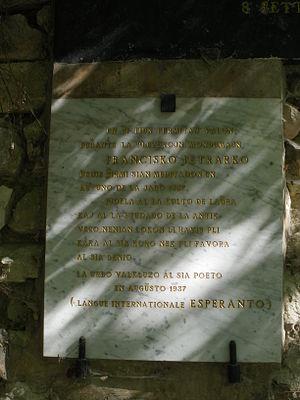
Plaque en mémoire de Pétrarque en Espéranto, Fontaine de Vaucluse, France